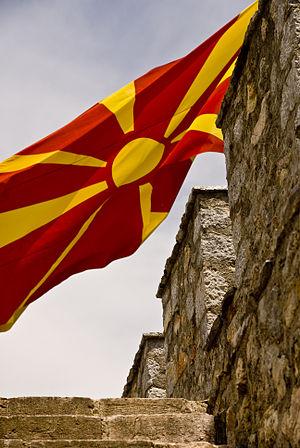
L'histoire de la Macédoine du Nord, petit État du sud des Balkans, commence, au sens strict, lors de son indépendance vis-à-vis de la République fédérative socialiste de Yougoslavie en 1991. Dans un sens plus large, l'histoire de la « Macédoine », dont traite le présent article, concerne un ensemble géographique et historique bien plus vaste, habité par de nombreux peuples au cours du temps. Le territoire ainsi désigné a maintes fois changé de forme et fut inclus dans divers États successifs. La république actuelle n'occupe que le tiers du royaume antique. Elle regroupe la majorité des Slaves macédoniens, parlant une langue slave, également présente en Bulgarie du sud-ouest et en Grèce du nord, et linguistiquement proche du bulgare. La République de Macédoine du Nord abrite aussi des minorités albanaises, valaques et tsiganes.